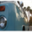
Label: bus